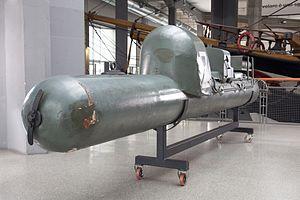
Le Siluro a Lenta Corsa, abrégé en SLC, plus connu sous le nom de « Maiale », est un propulseur de plongée à la forme semblable d'une torpille conçu par deux officiers italiens à la fin des années 1920.